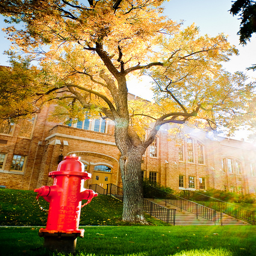
a hydrant on the field besides a house
A red fire hydrant sitting next to a tree filled with leaves.
A close up of a bright red fire hydrant by a tree.
THIS IS A PHOTO IN THE FALL SEASON OF A FIRE HYDRANT
The red fire hydrant is the focal point in front of the building.